Roman Catholic Diocese of Juazeiro

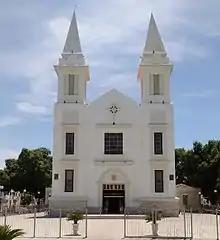
Catedral Nossa Senhora das Grotas

The Roman Catholic Diocese of Juazeiro is a diocese located in the city of Juazeiro in the ecclesiastical province of Feira de Santana in Brazil.